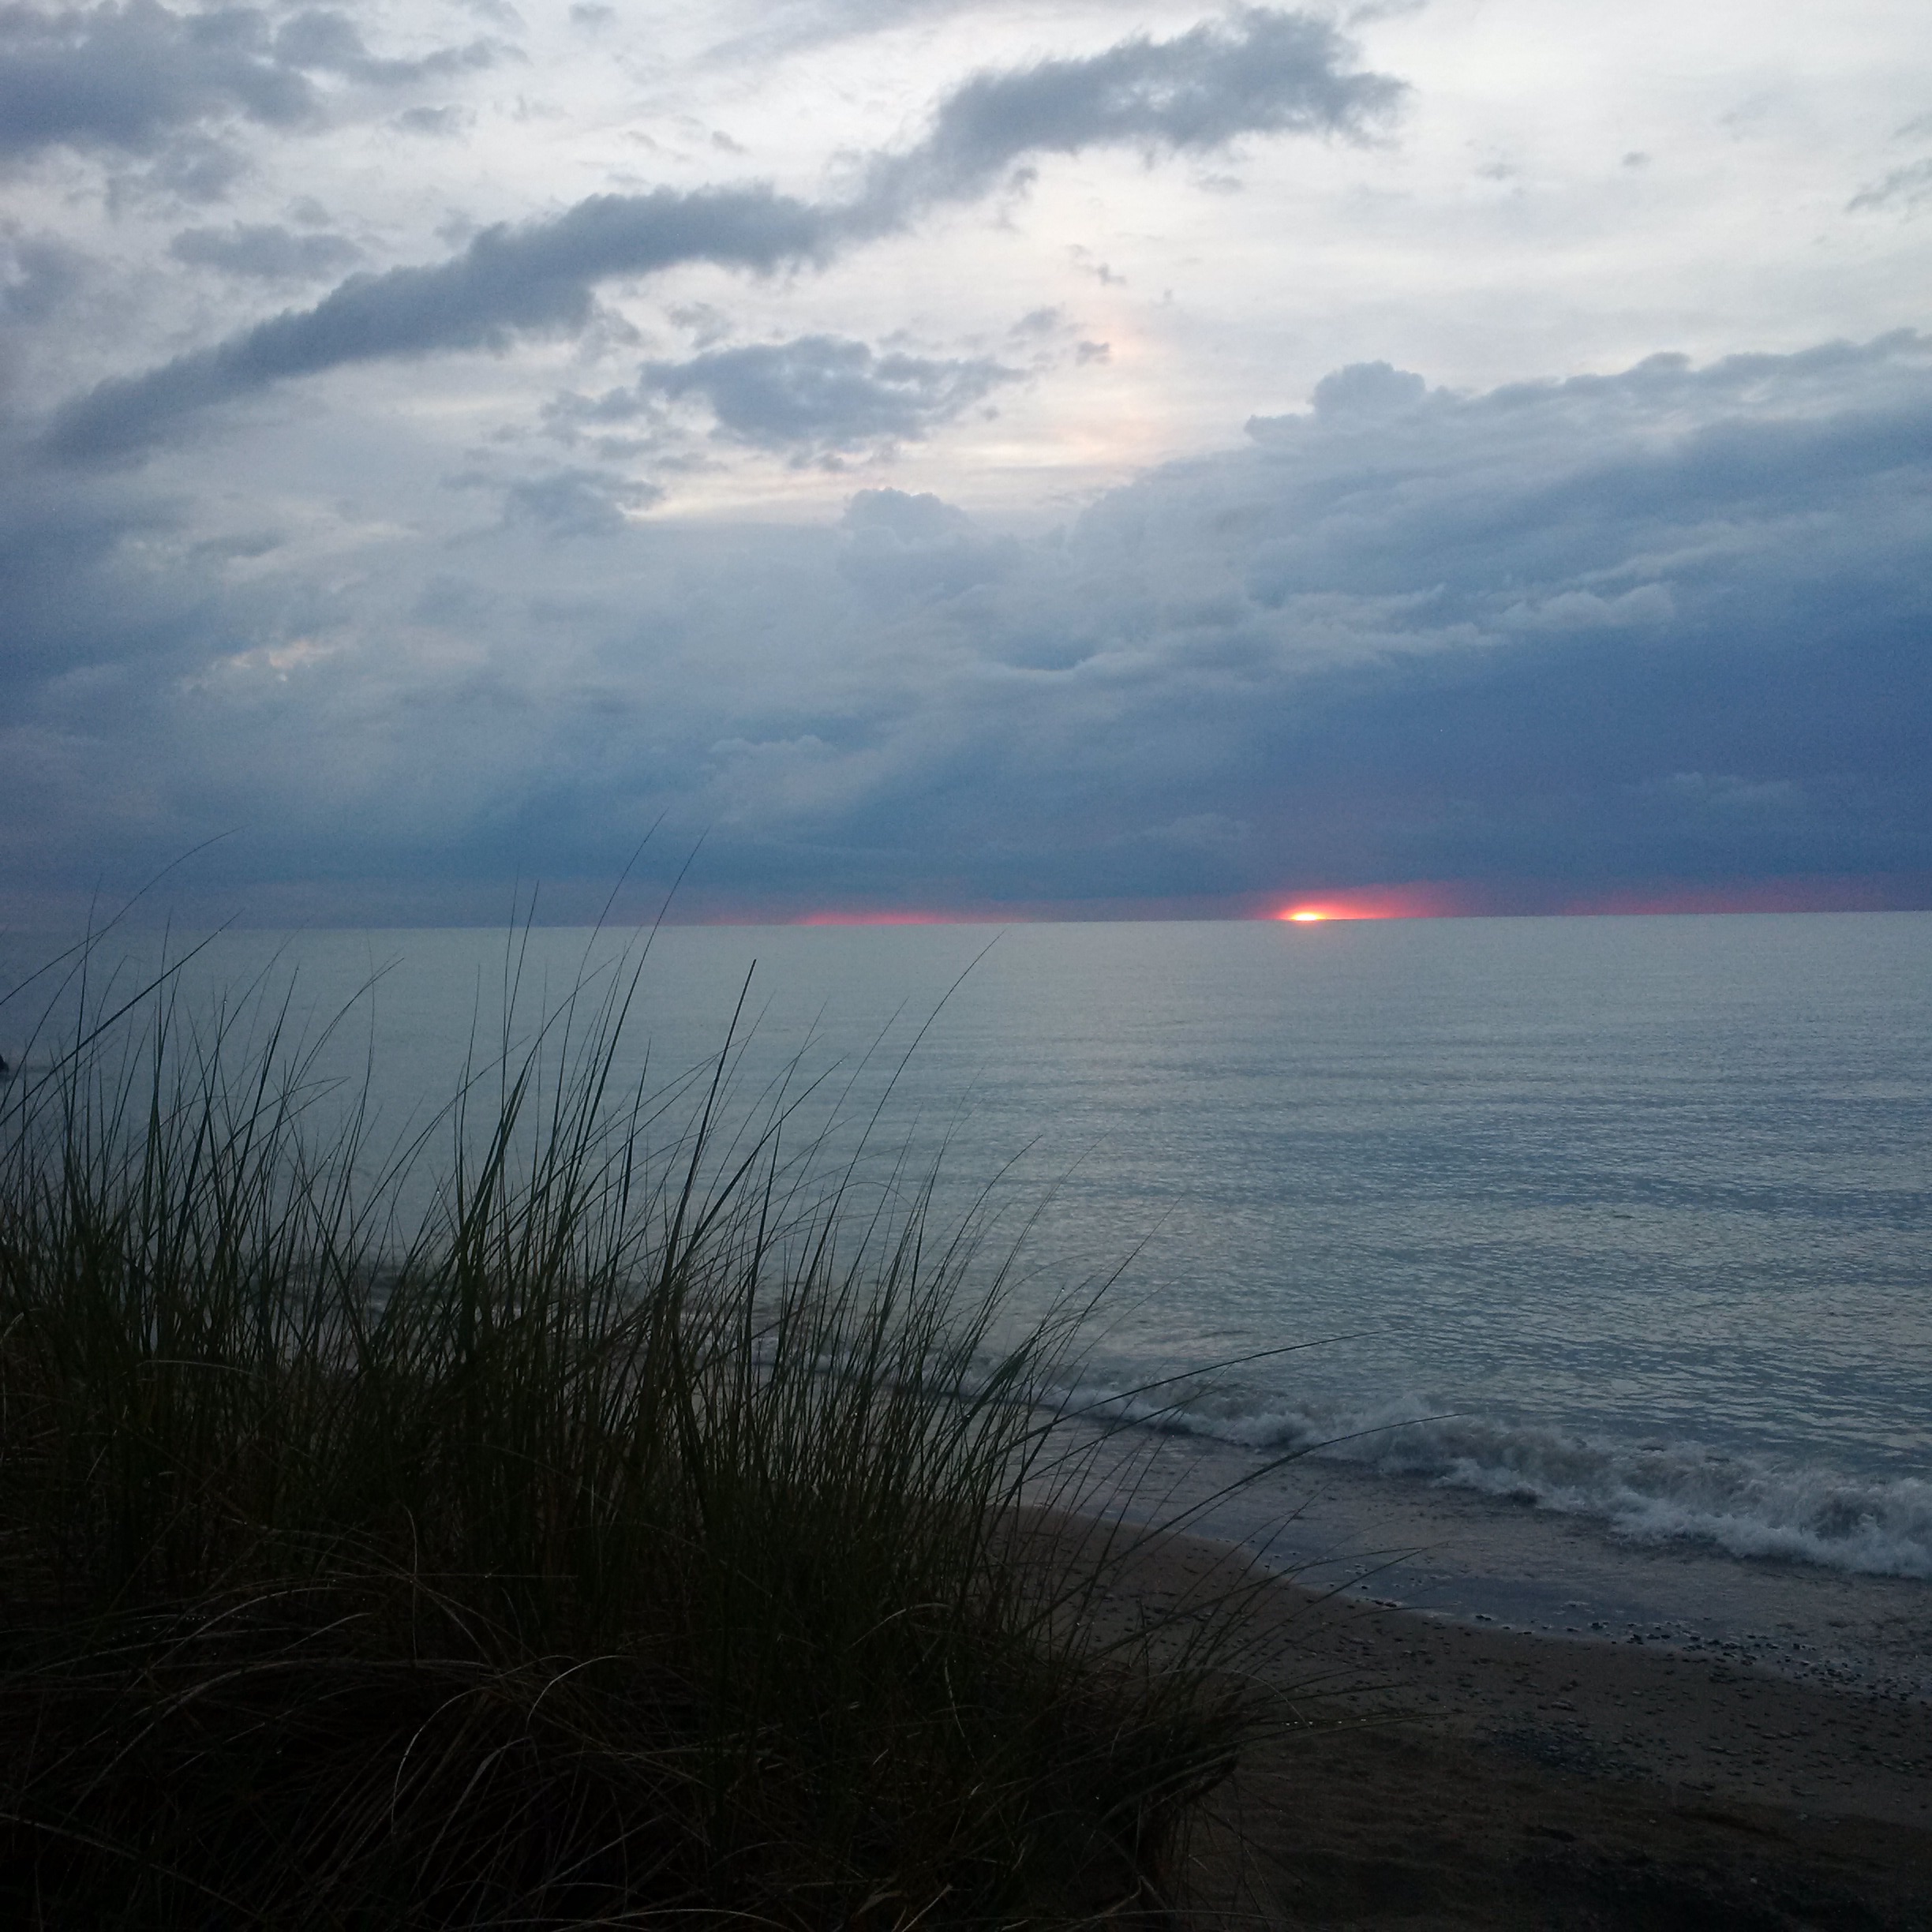
beach, sea, coast, sand, ocean, horizon, cloud, sky, sun, sunrise, sunset, sunlight, morning, shore, wave, lake, dawn, dusk, evening, reflection, bay, body of water, habitat, loch, meteorological phenomenon, atmospheric phenomenon